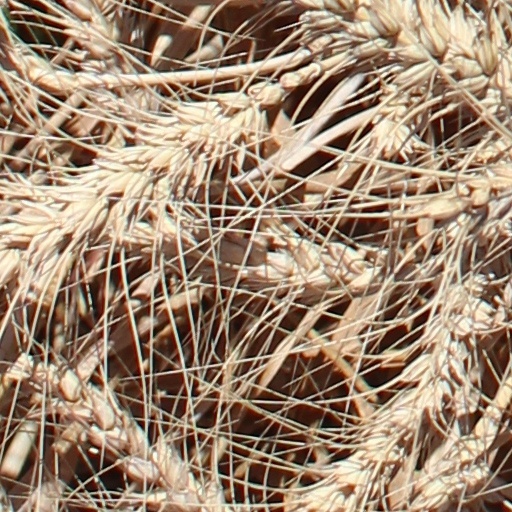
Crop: wheat